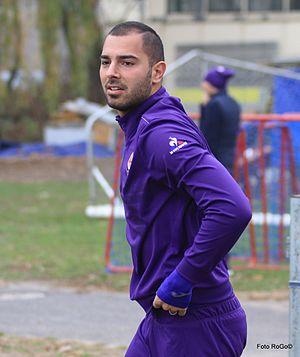
Luigi Sepe, né le 8 mai 1991 à Torre del Greco, est un footballeur italien, évoluant au poste de gardien de but au Parme Calcio.